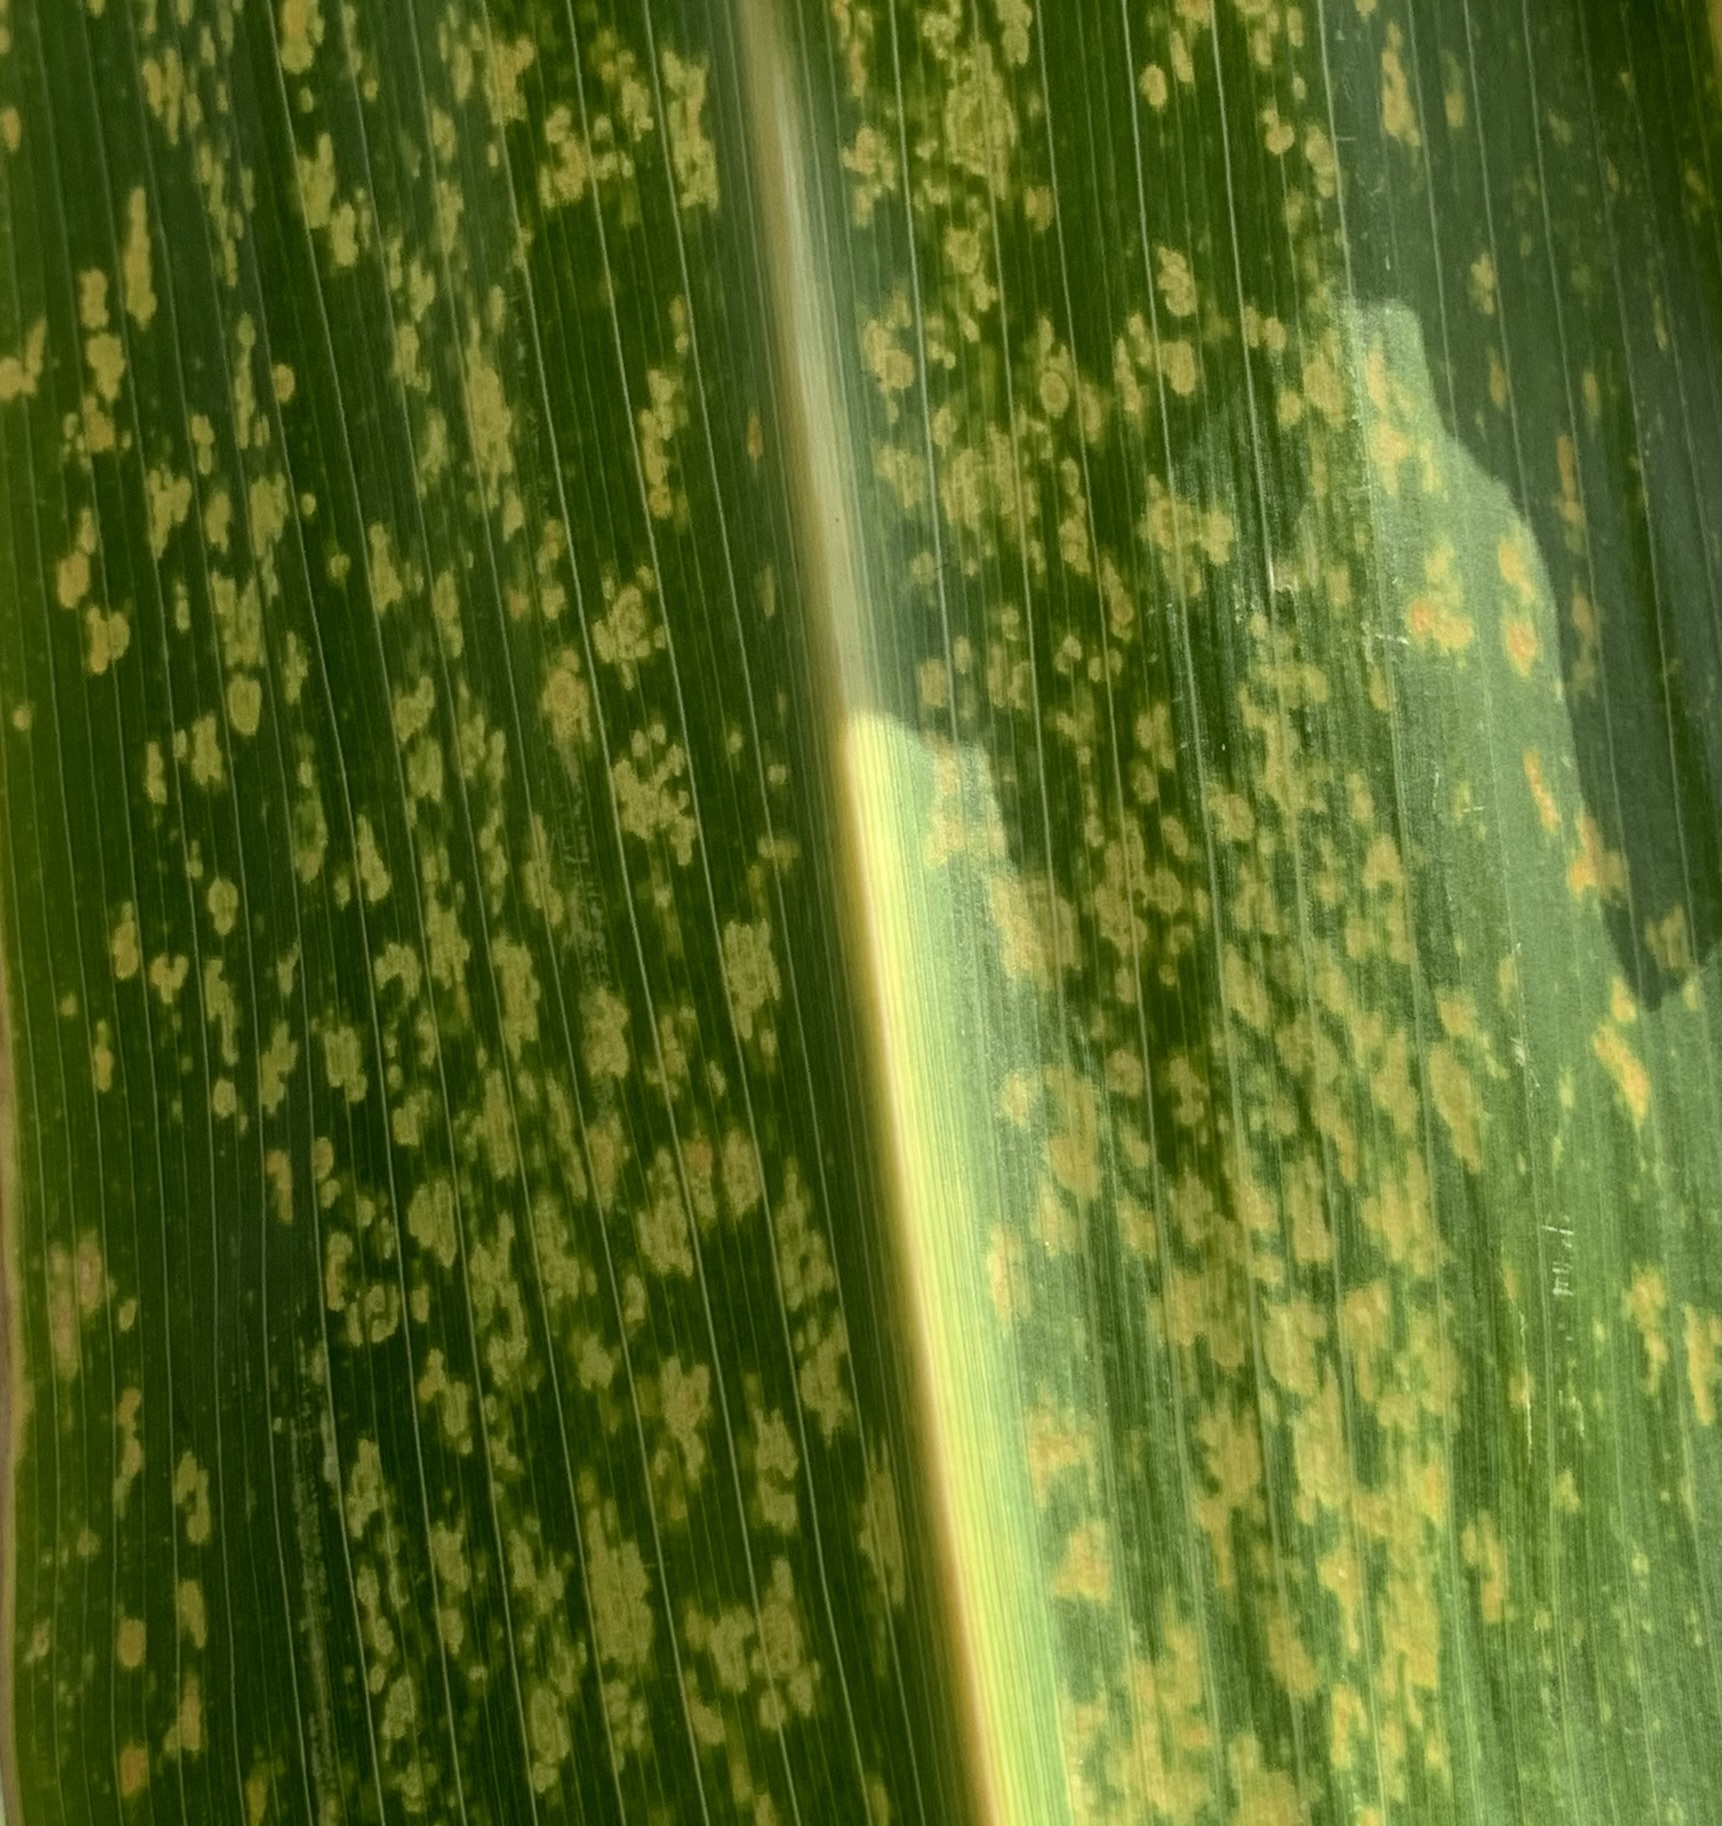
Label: MLN